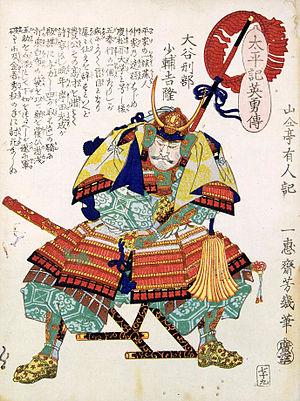
Ōtani Yoshitsugu est un général de l'armée de l'ouest, regroupant les partisans de l'héritier de Toyotomi Hideyoshi, Hideyori, lors de la bataille de Sekigahara.